Inquisition in France

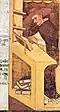
Dominican Jean de Moulins, before becoming a cardinal in 1350, was the inquisitor of Toulouse from 1344 to 1348

Around 1330, the activity of the Dominican inquisition in the Kingdom of France significantly declined. In Languedoc, the Cathar sect was completely exterminated. Sporadic trials of Waldensians and Beguines occurred in this region until the late 1340s, but these movements were eventually eliminated. Public "sermones fidei" (ceremonies announcing the inquisition's verdicts) were recorded in this area throughout the rest of the 14th century only in 1337 (Toulouse), 1347 (Toulouse and Carcassonne), 1357 (Carcassonne), 1374 (Toulouse), and 1383 (Carcassonne). In the north, sporadic trials of alleged adherents of the so-called "heresy of the Free Spirit" took place, but they were much rarer than, for example, in Germany. Moreover, from 1332, there was a gradual dependency of the inquisition on the Parlement of Paris. In the second half of the 15th century, the Parlement of Paris became the superior court to the inquisition and could intervene in its activities, also acting as a court of second instance. The collaboration between the Parlement of Paris and the theological faculty of the Sorbonne provided competent personnel for handling heresy cases. In Languedoc, from the mid-15th century, the Parlement of Toulouse played a similar role concerning the inquisitorial tribunals in Toulouse and Carcassonne.